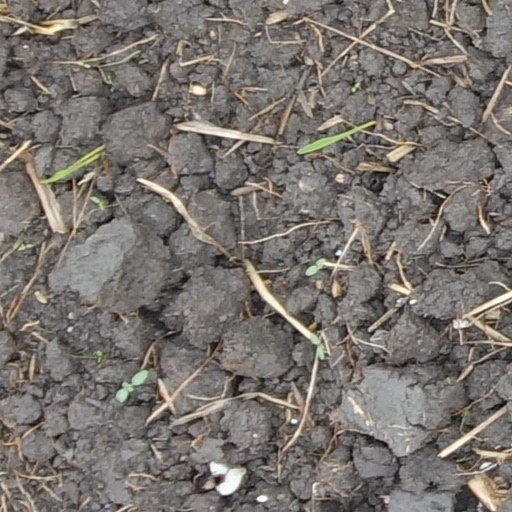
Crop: wheat